List of birds of North America

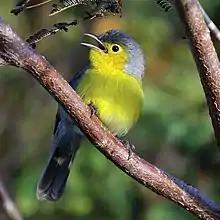
Oriente warbler

The family Corvidae includes crows, ravens, jays, choughs, magpies, treepies, nutcrackers and ground jays. Corvids are above average in size among the Passeriformes, and some of the larger species show high levels of intelligence.